Avi Benjamin

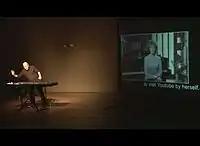
Avi Benjamin performing at his show "Live Soundtracks for Movies That Don't Yet Exist" at Tel Aviv Museum of Art, March 2012. On the screen – actress Evgenia Dodina

Avi Benjamin (born 3 March 1959) is an Israeli composer and performer, musical director of the Israeli Gesher Theater since its foundation in 1991.